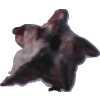
Label: carambola